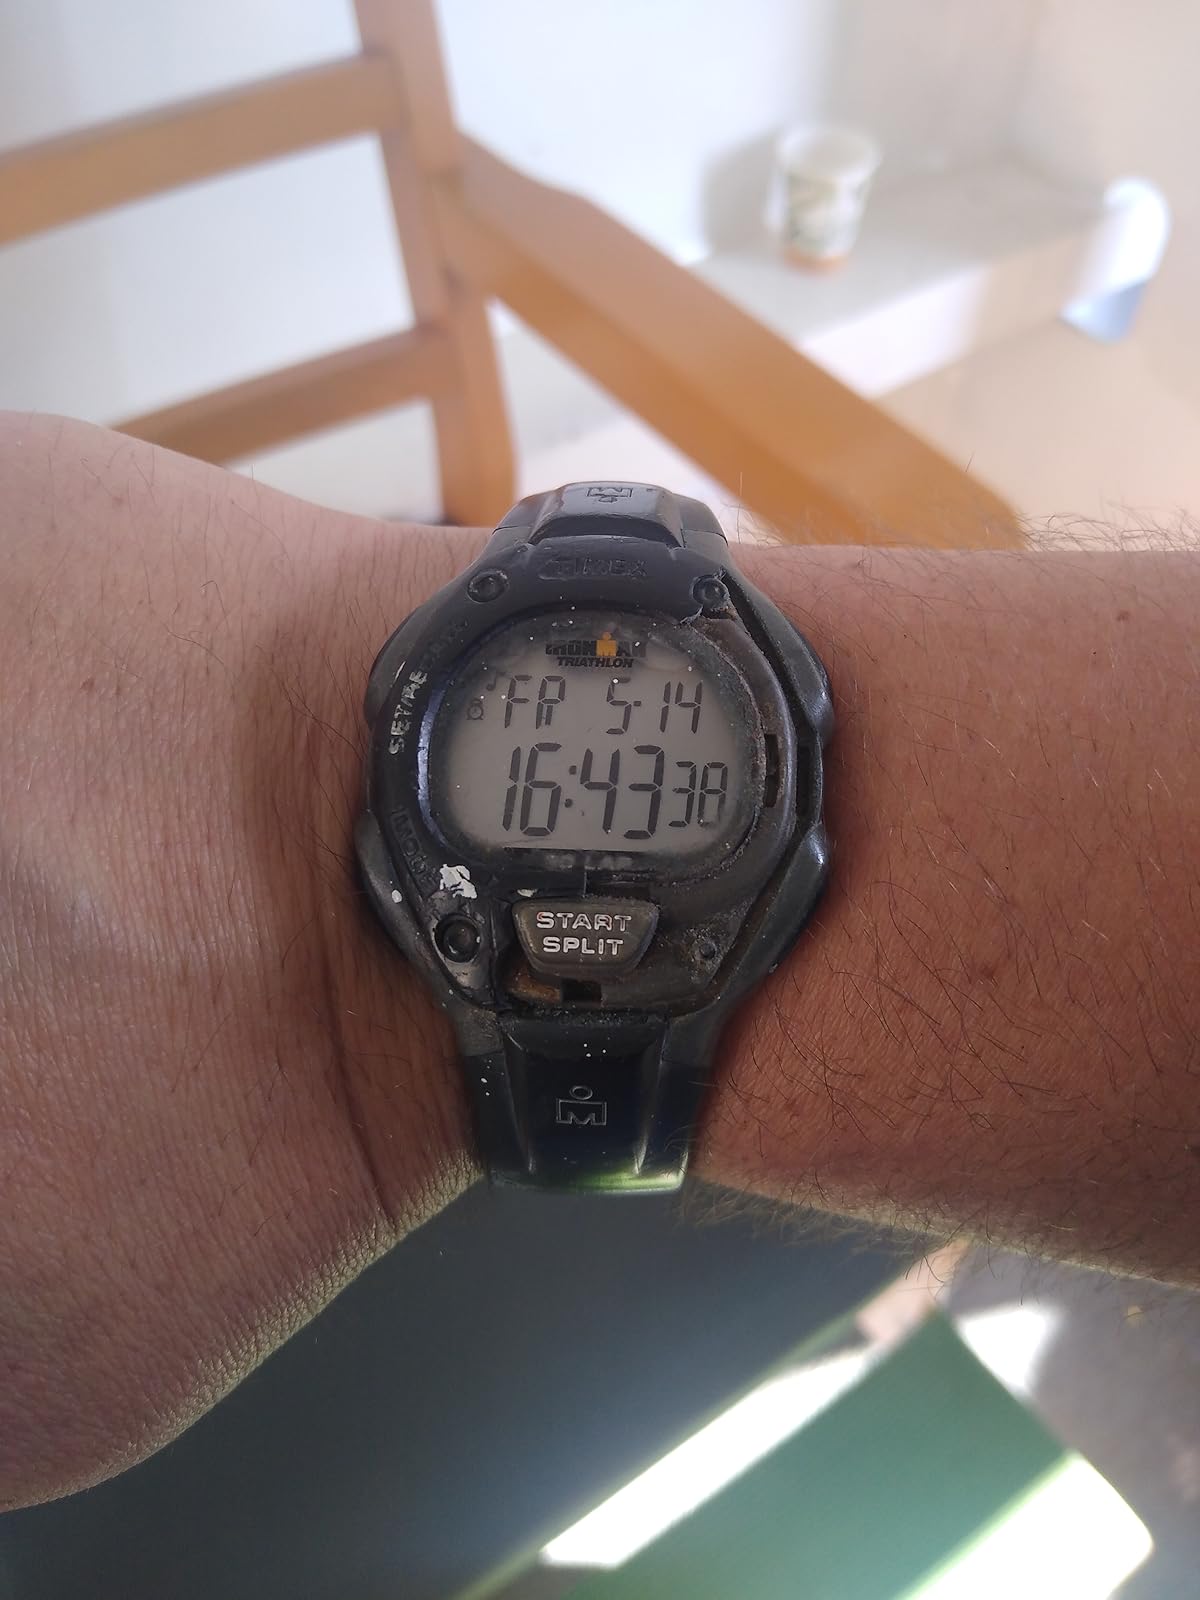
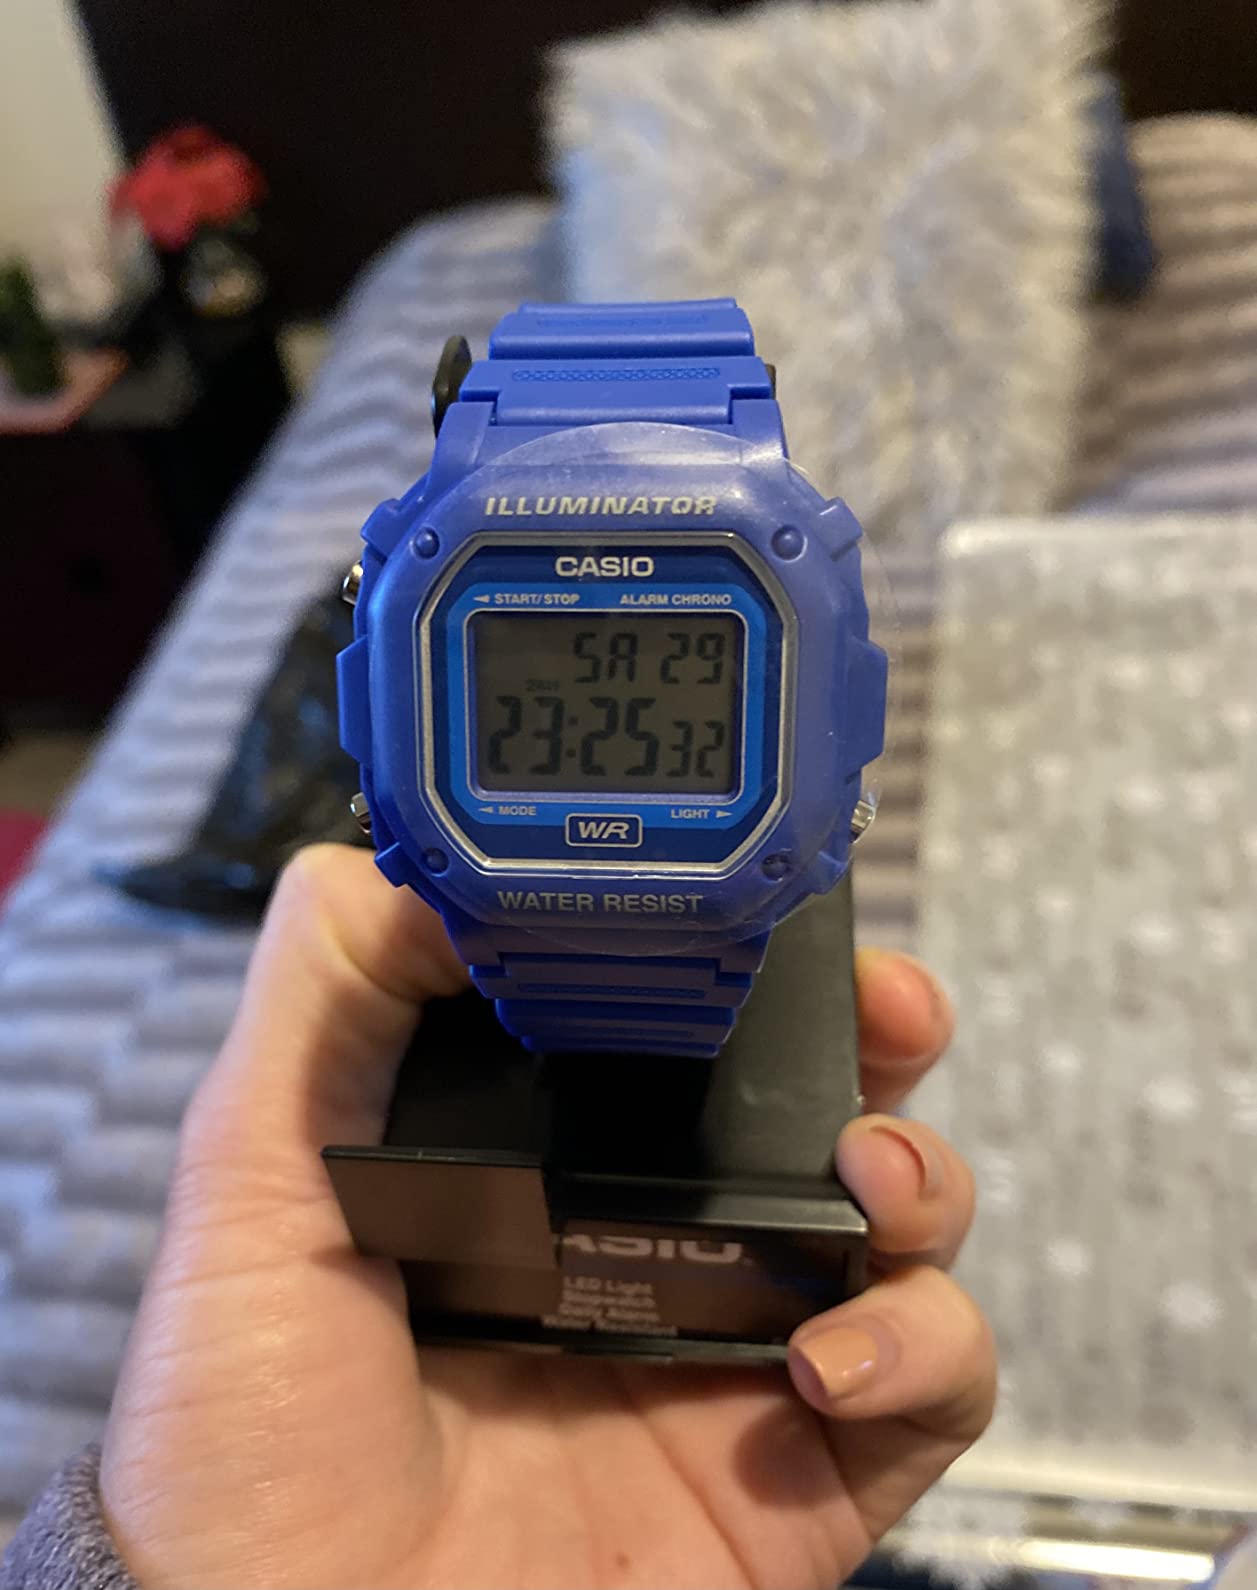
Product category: accessories_watch
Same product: no